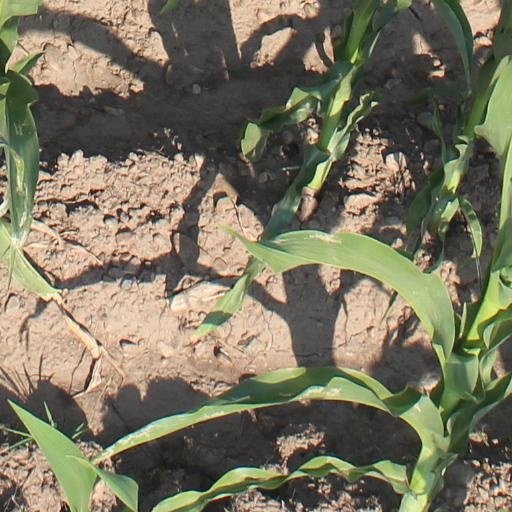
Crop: maize; corn